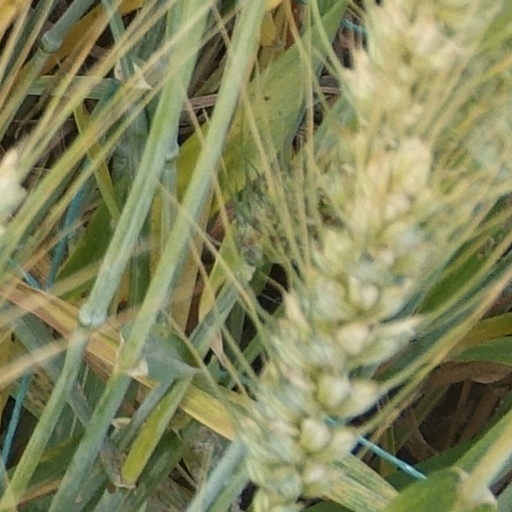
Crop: wheat